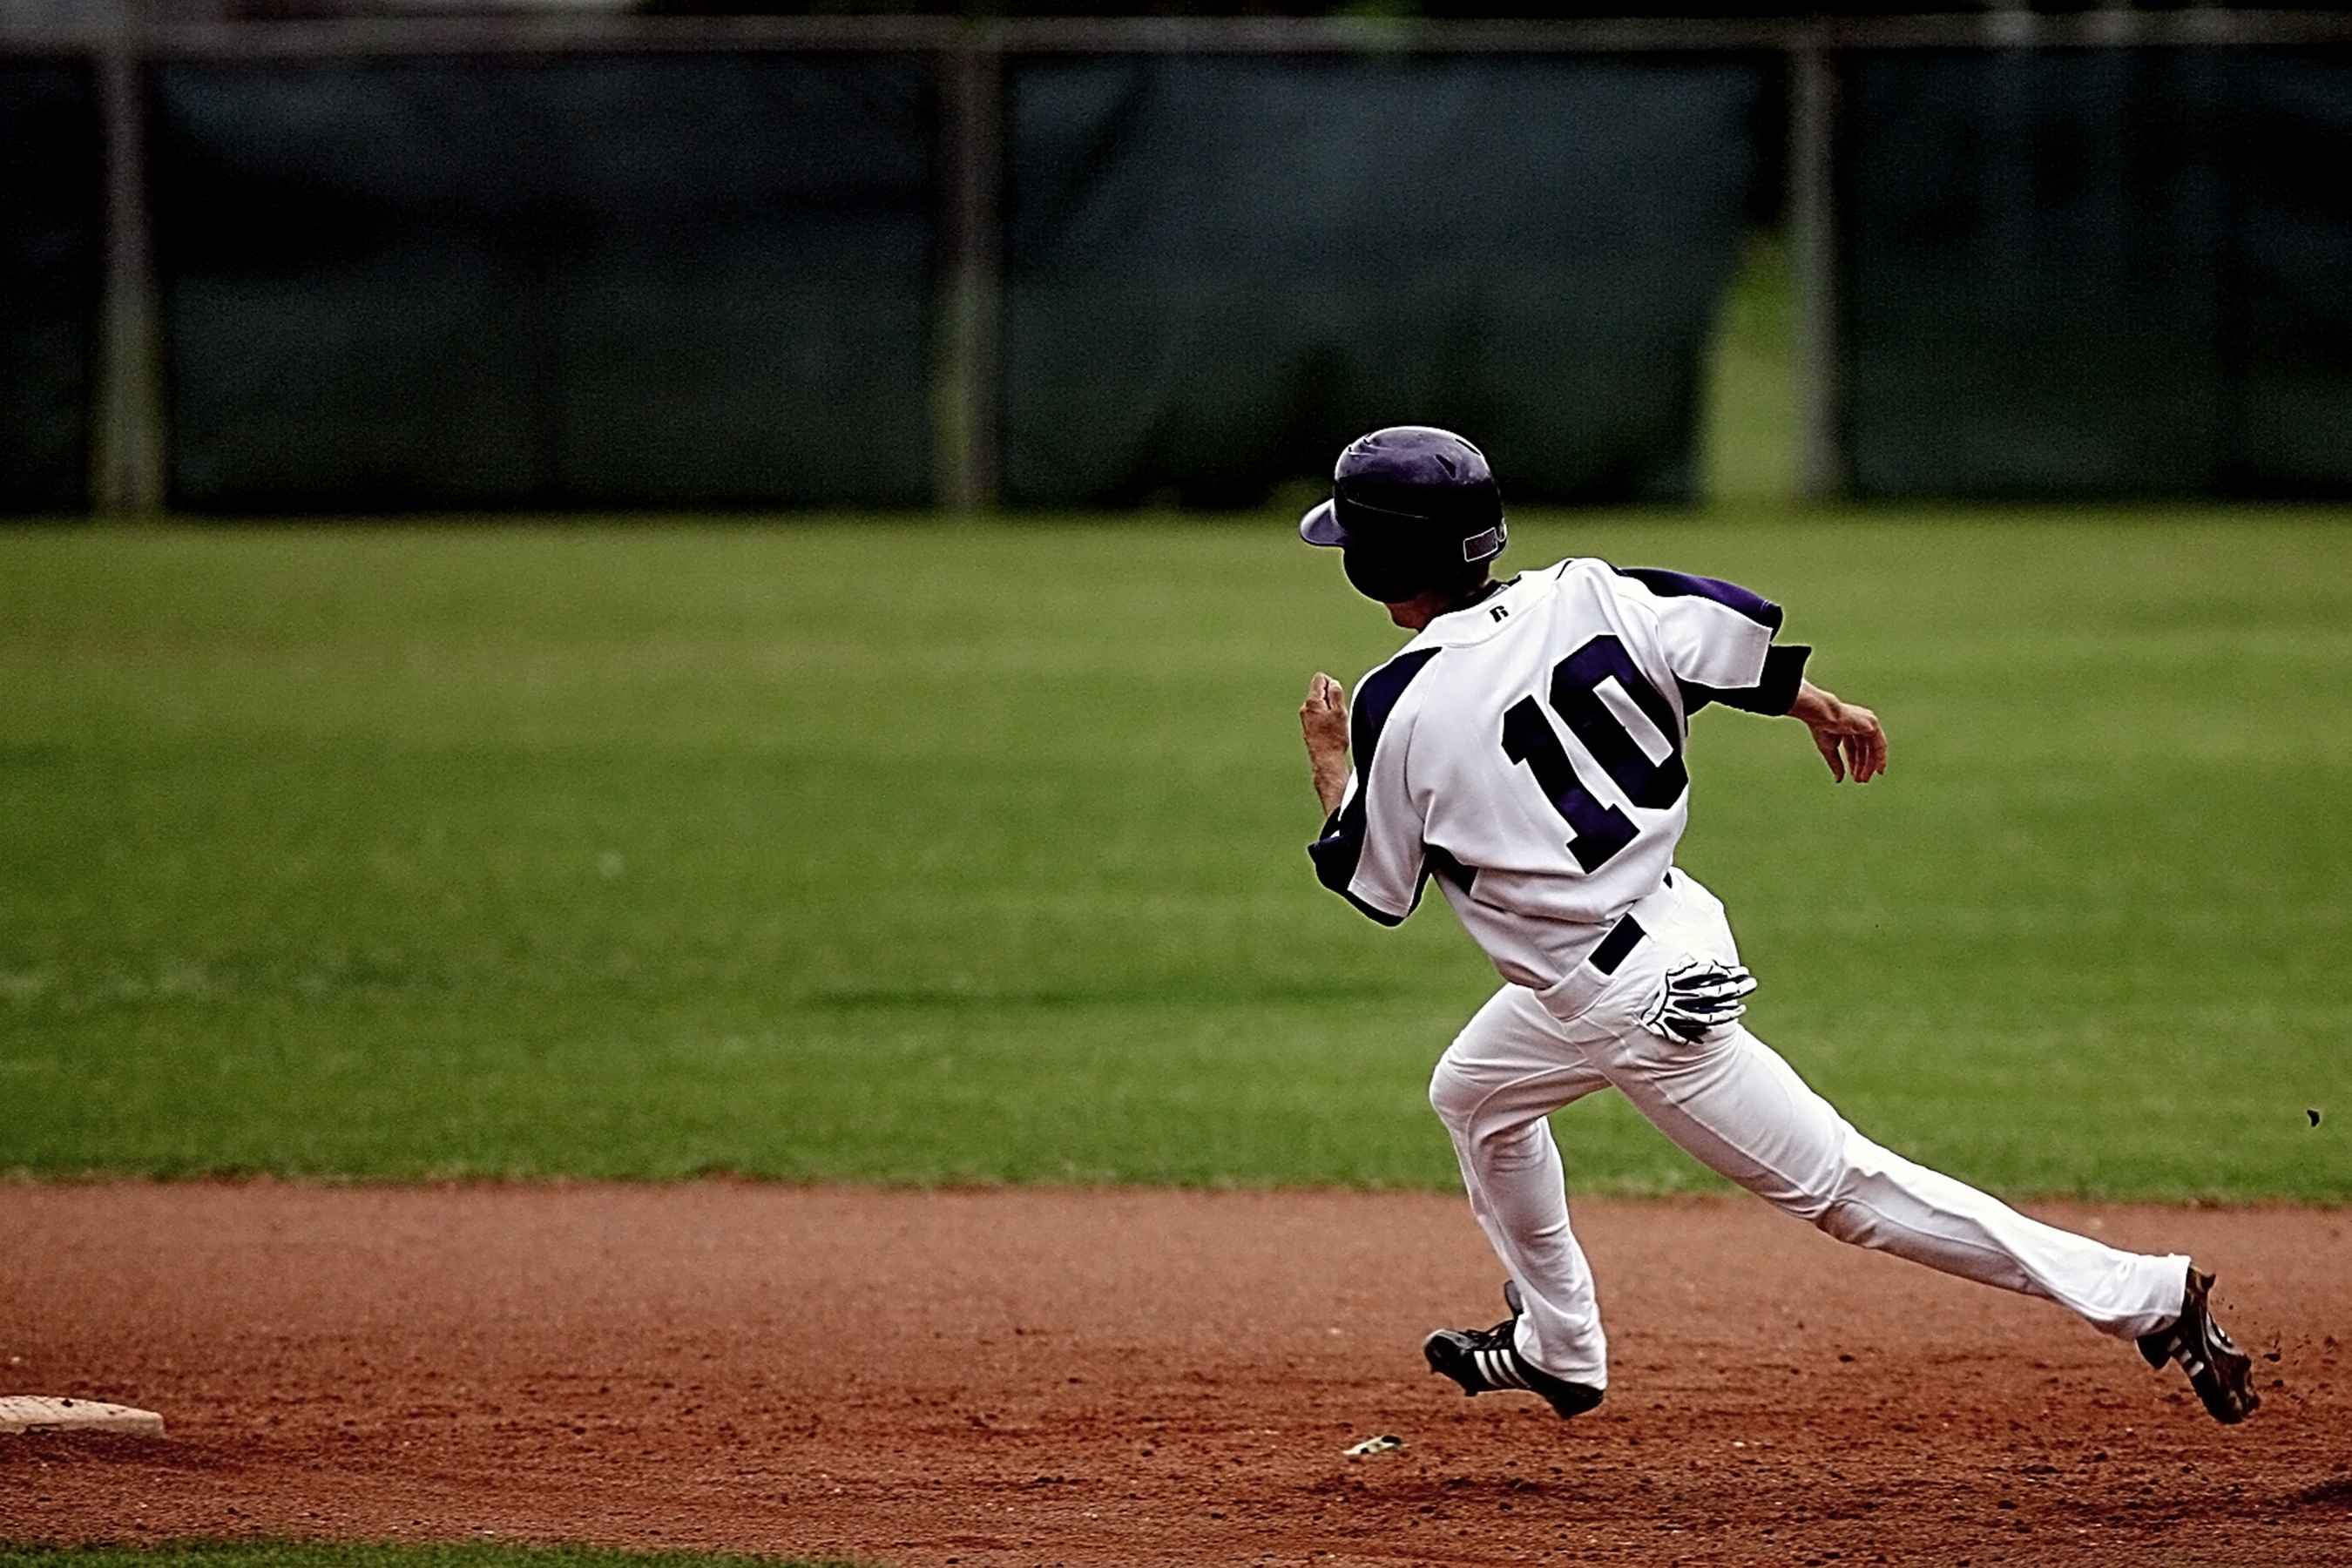
grass, baseball, sport, field, game, running, male, young, dirt, action, runner, player, baseball field, pitch, competition, sports, pitcher, helmet, uniform, base, athlete, athletics, active, baseball player, infield, ball game, ballgame, team sport, infielder, college baseball, bat and ball games, baseball positions, college softball